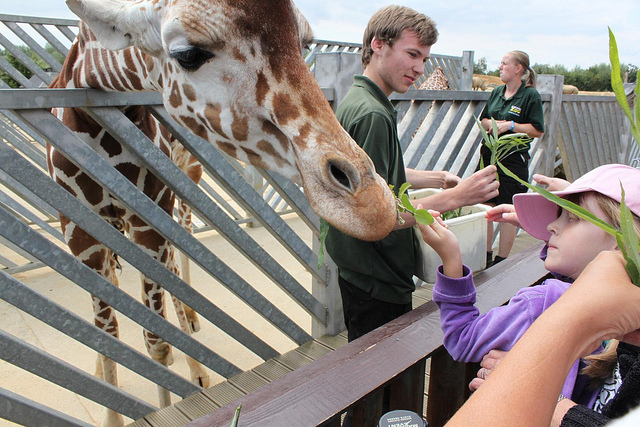
user: Given an image and a question. Answer the question in a short answer. Question: Which zoos allow visitors to do this? Short Answer:
assistant: pet zoo